OSS 117: From Africa with Love

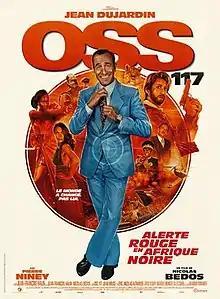
Film poster

OSS 117: From Africa with Love (original French title in France: ; , title in Quebec:) is a 2021 French spy comedy film directed by Nicolas Bedos from a screenplay by Jean-François Halin. It is the eleventh film based on the Hubert Bonisseur de La Bath / OSS 117 character created by Jean Bruce and the third in the parody series starring Jean Dujardin as a comedic take on the titular character, preceded by "" (2006) and "" (2009), both of which were directed by Michel Hazanavicius.